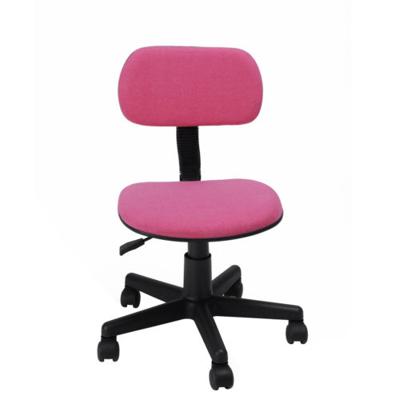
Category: chair